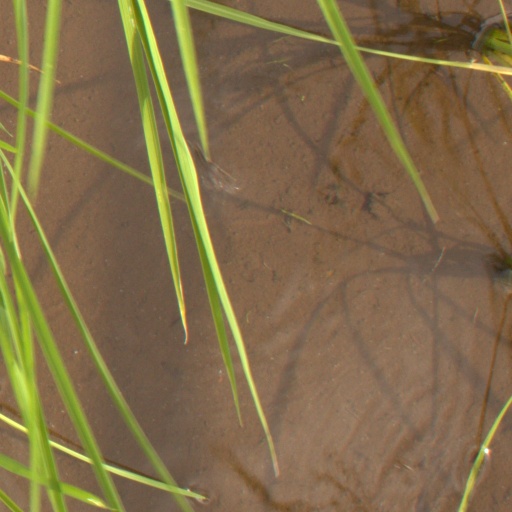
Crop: rice